Wingcopter

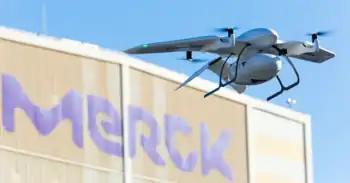
Wingcopter performing inter-city delivery for Merck Group.

Wingcopter in partnership with Frankfurt University of Applied Sciences has teamed up with Merck to transport pigment samples from a Merck site in Gernsheim, Germany to a lab in Darmstadt (around 25 km). The proposed project aims to replace the existing slower, less sustainable, and more expensive van delivery program.